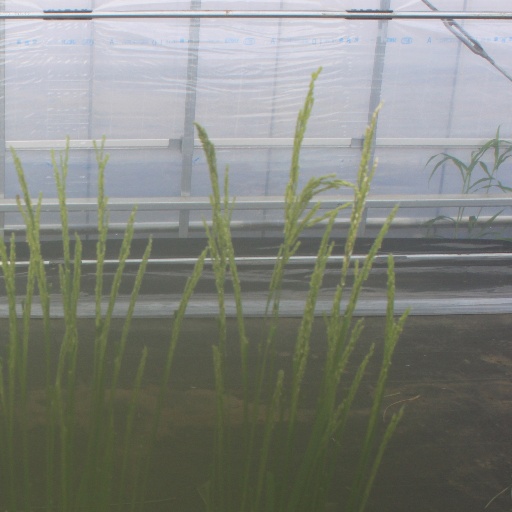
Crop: rice